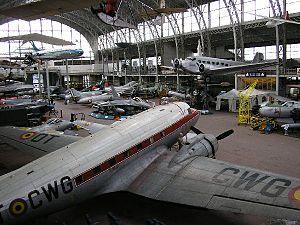
Le musée royal de l’Armée et de l’Histoire militaire de Bruxelles se trouve au Cinquantenaire.